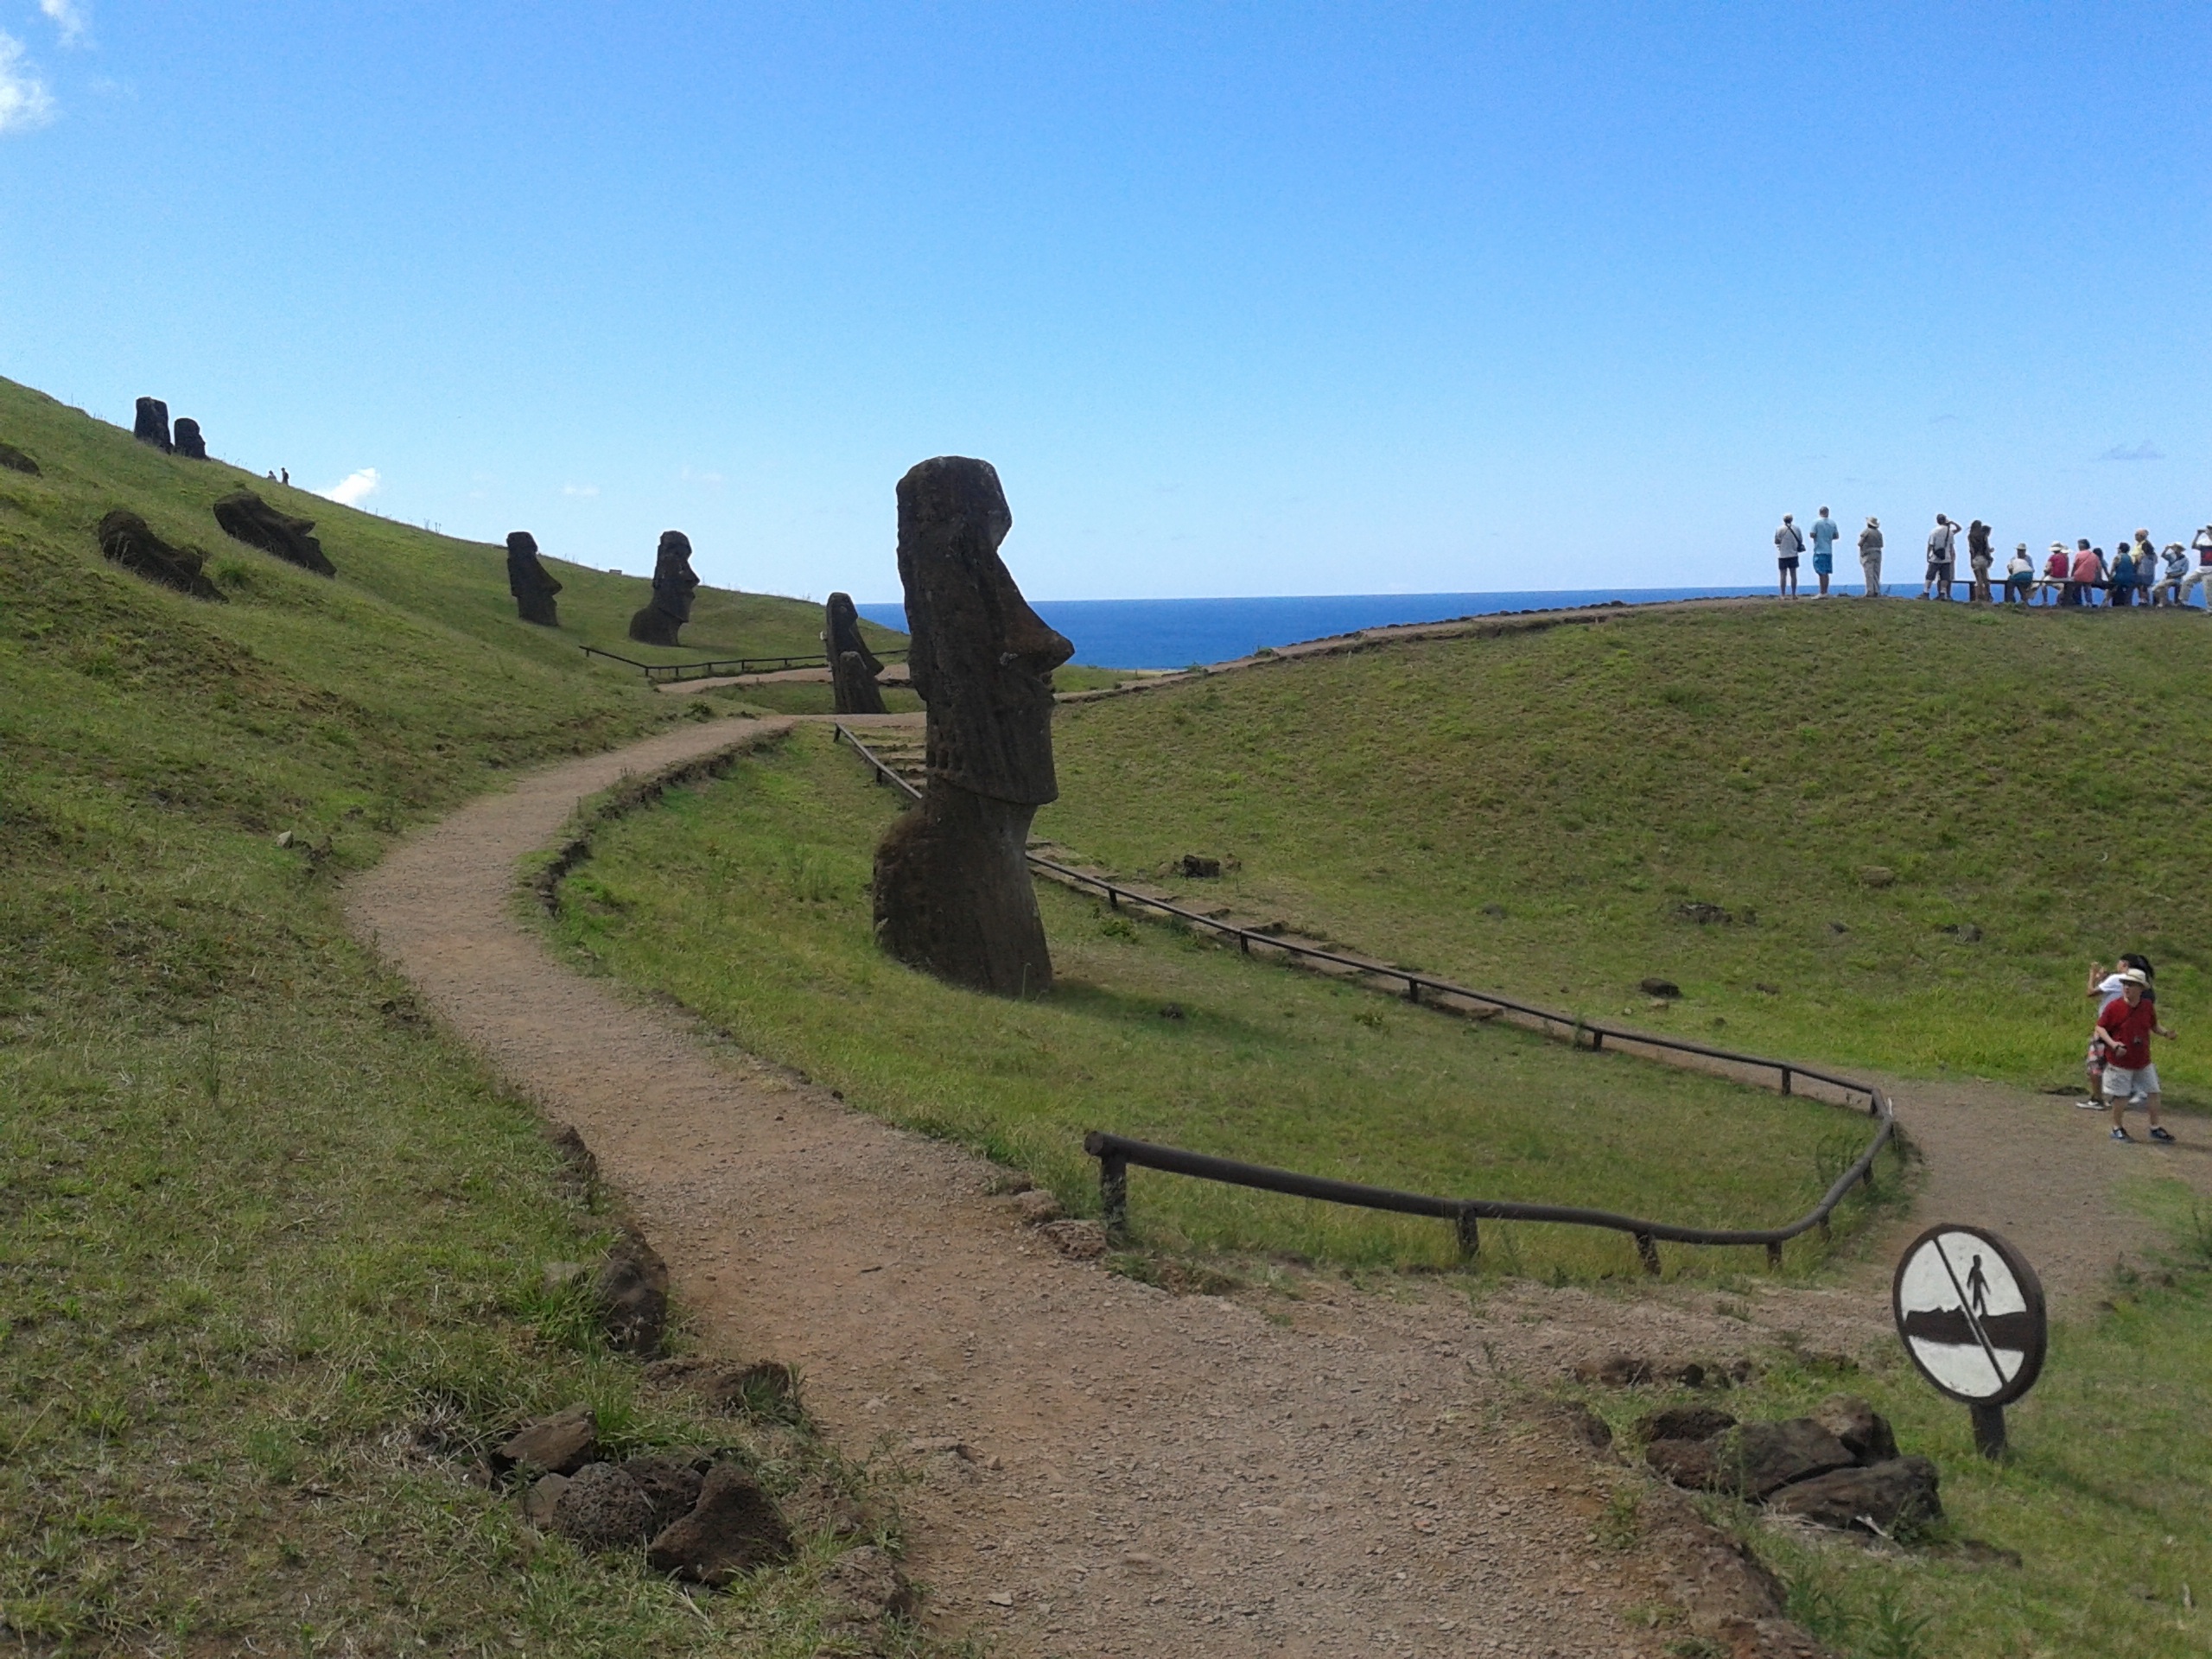
coast, walking, mountain, trail, hill, cliff, terrain, ridge, plain, chile, grassland, plateau, ecosystem, rapa, easter island, rapa nui, moai, nui, hangaroa